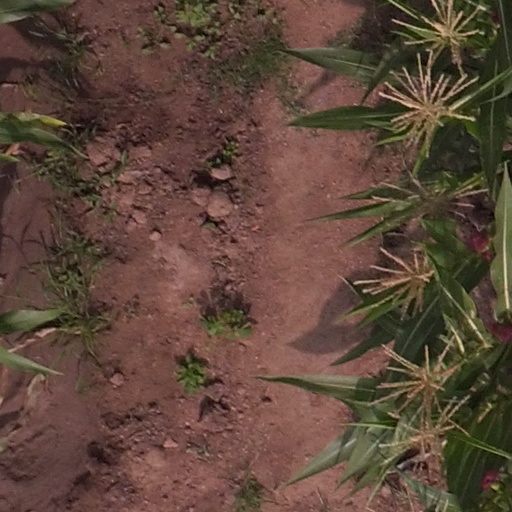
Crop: maize; corn